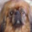
Label: dog